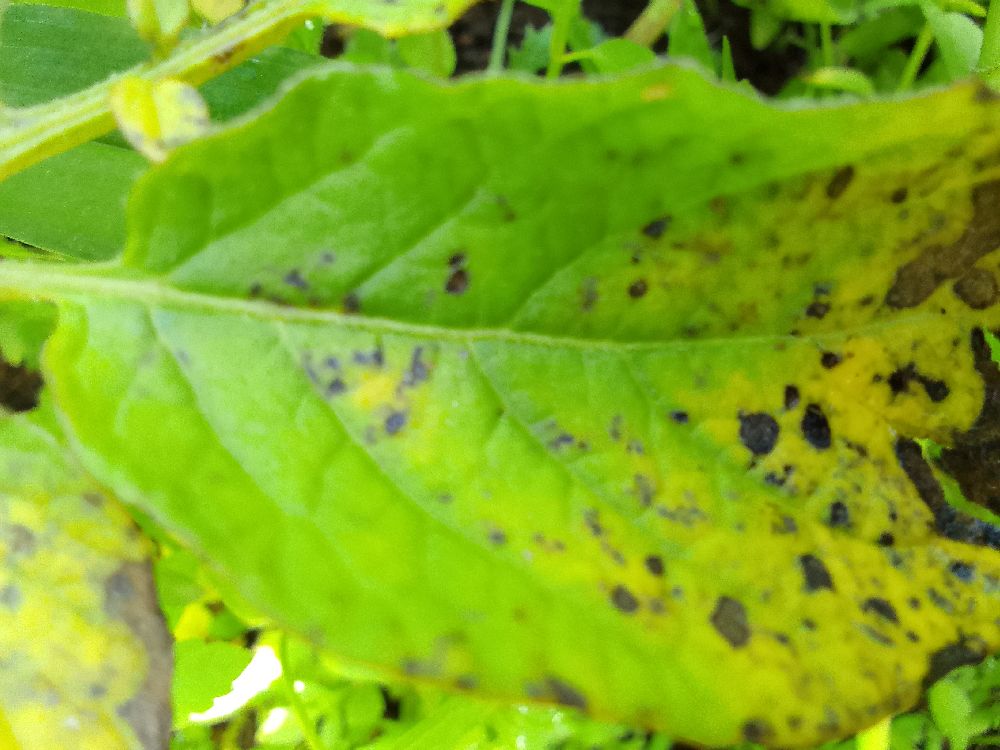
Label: rust